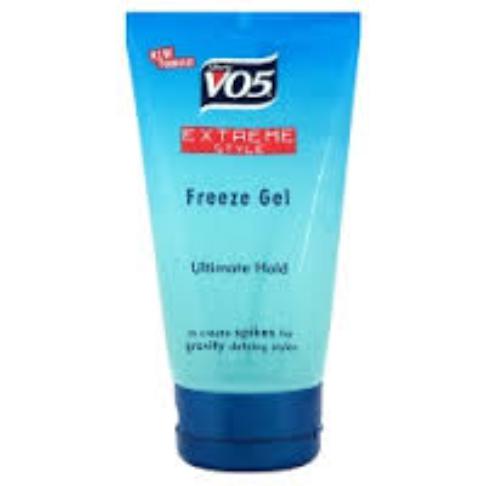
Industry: Necessities